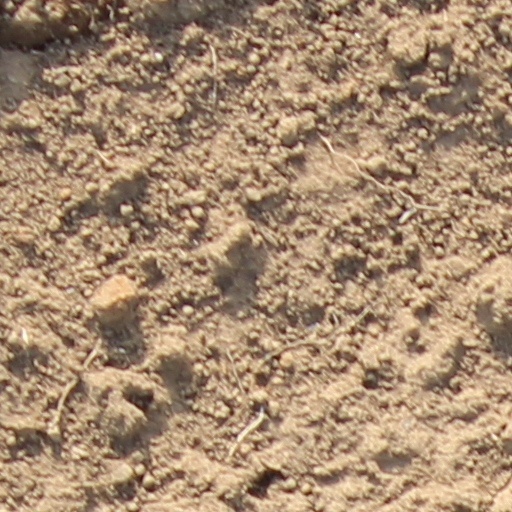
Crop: wheat